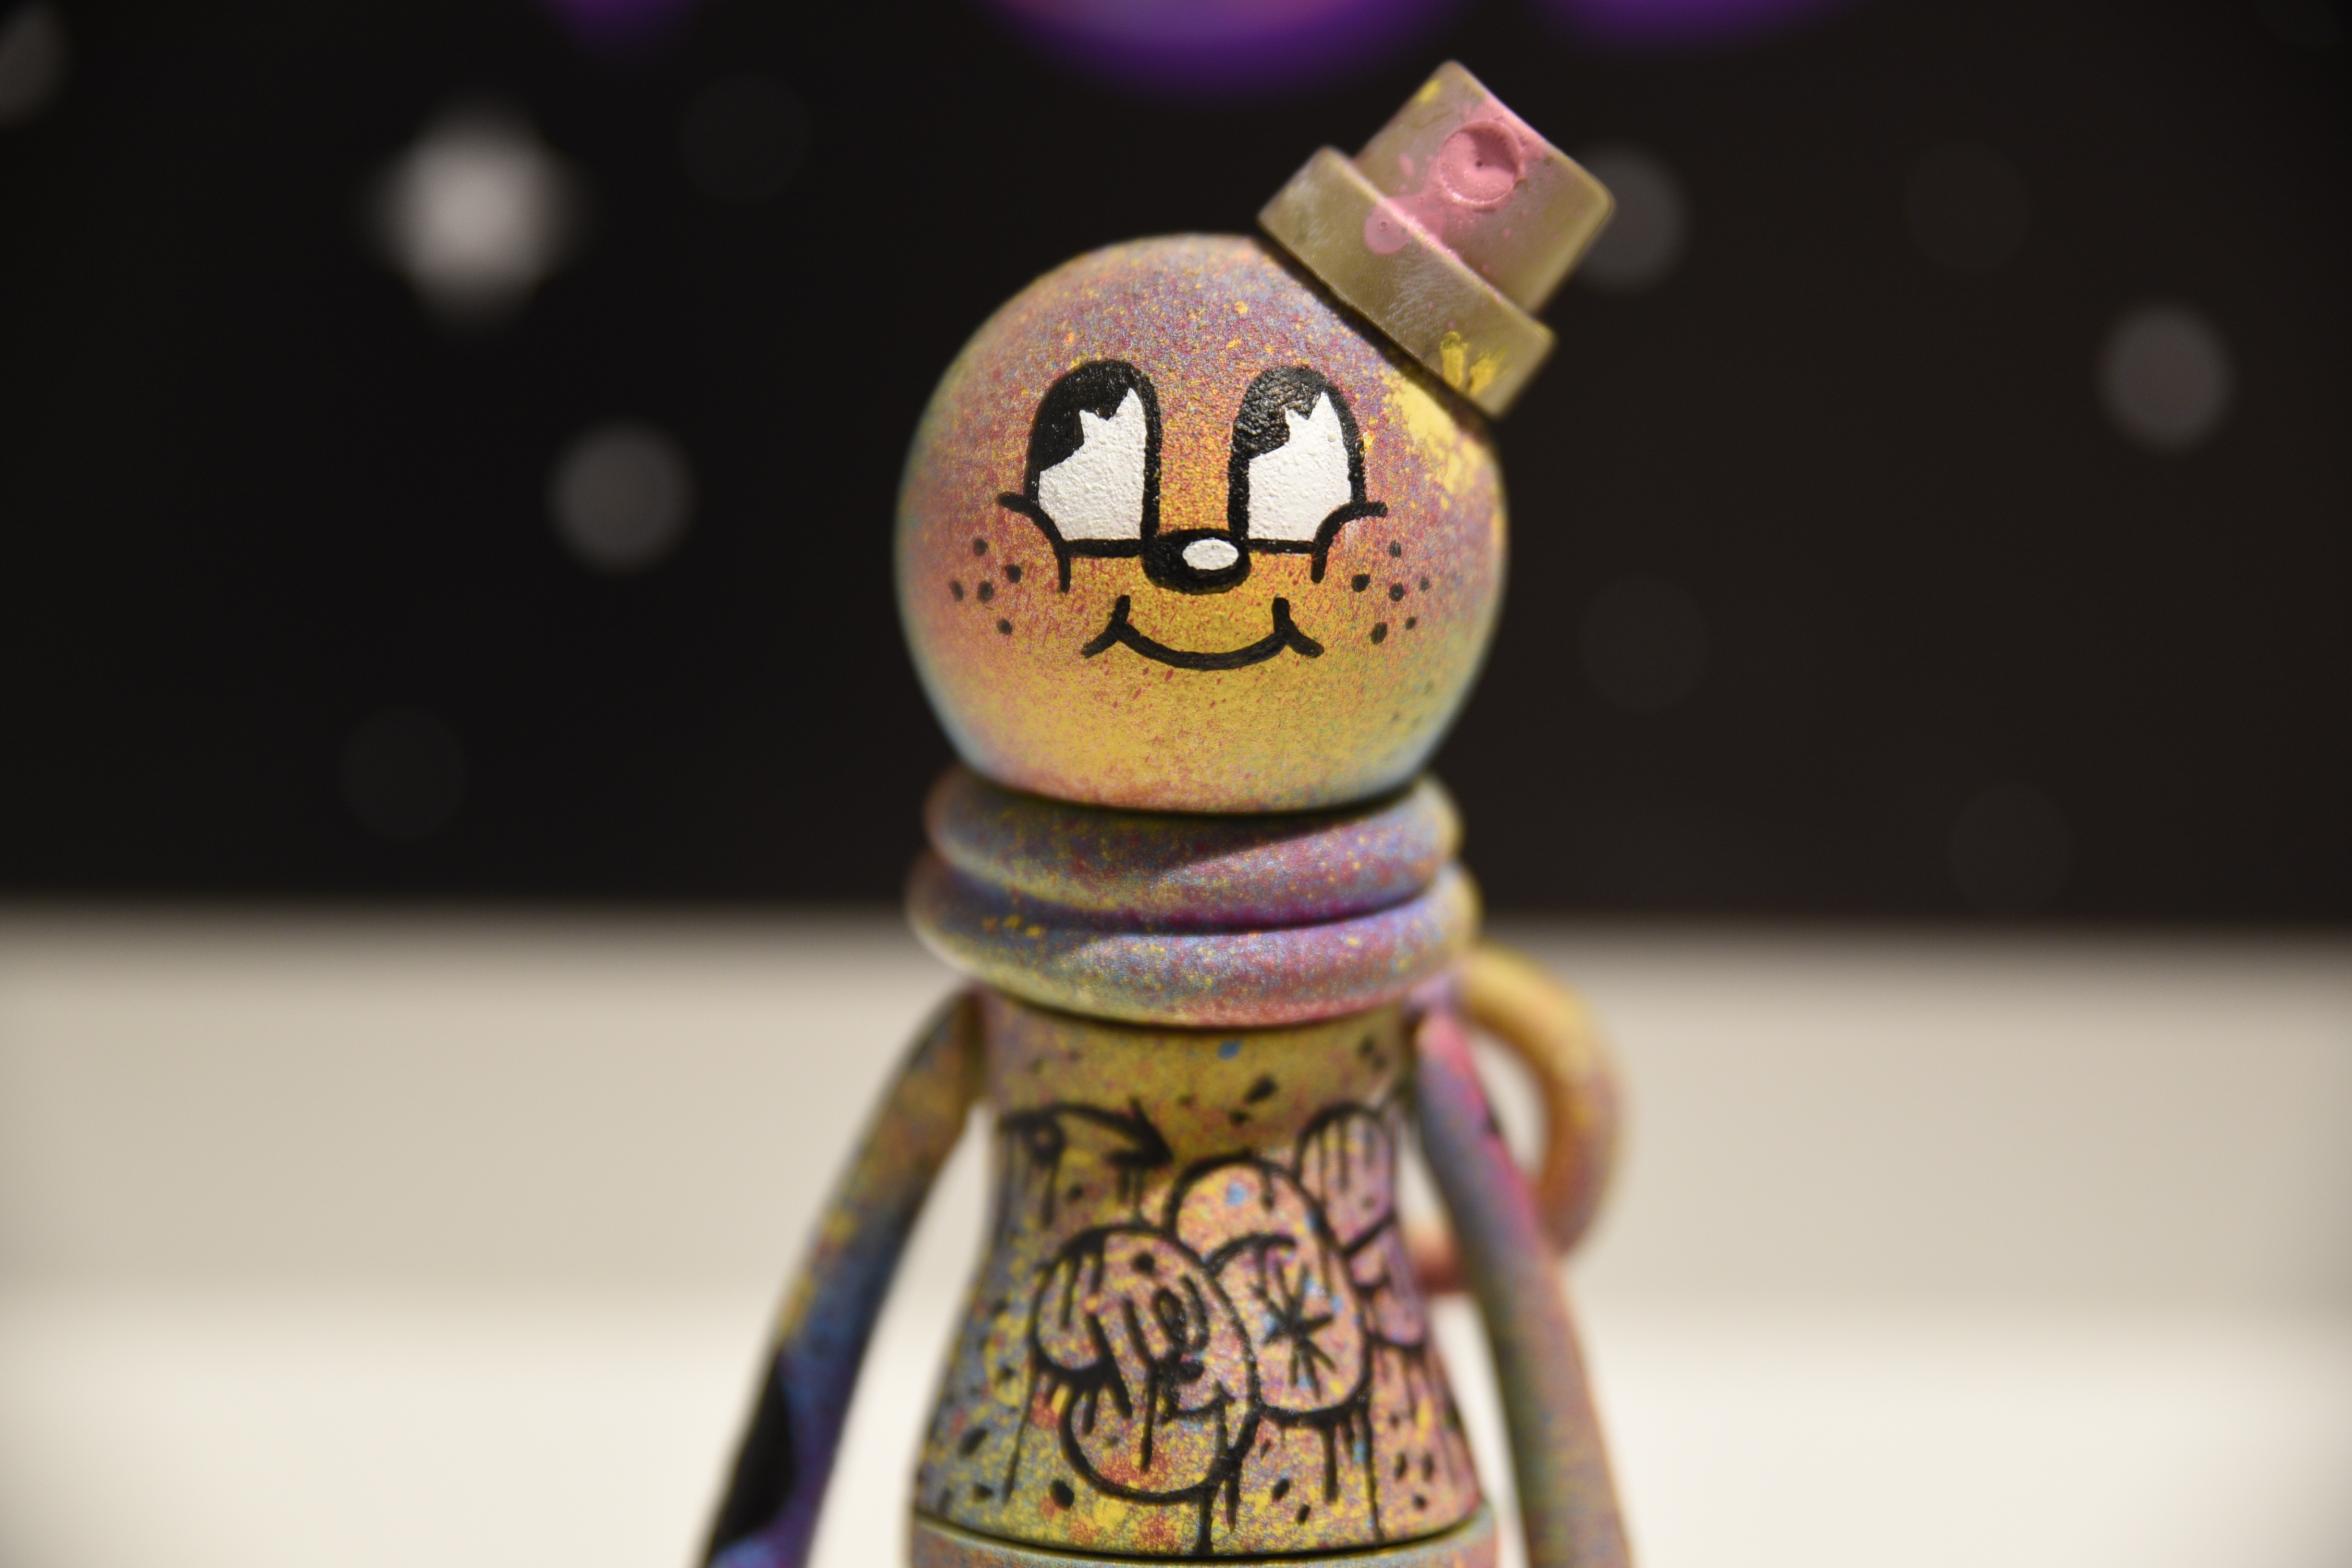
color, toy, art, characters, cuteness